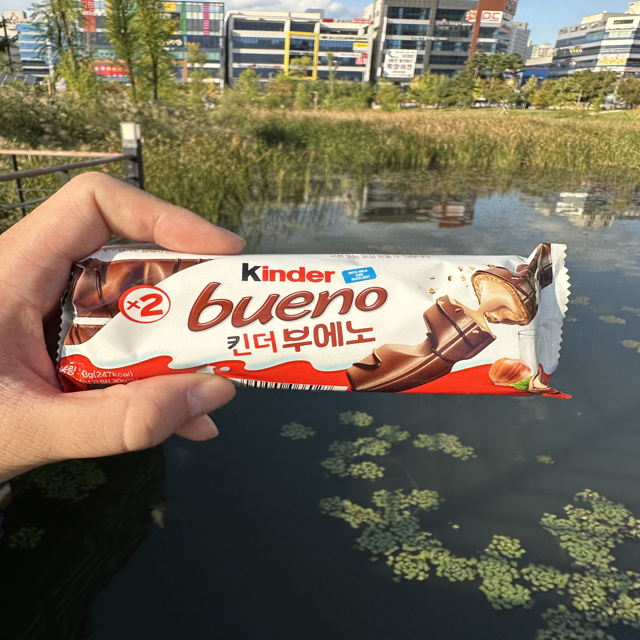
Label: plastics